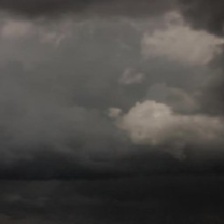
Cloud type: Nimbostratus